List of awards and nominations received by Ileana D'Cruz

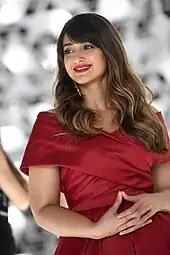
D’Cruz in 2021

Ileana D'Cruz (born 1 November 1986) is an Indian actress who works in Hindi and Telugu language films, as well some Tamil films. She is recipient of several accolades, including a Filmfare Award, Filmfare Award South, Zee Cine Award, Screen Award, and Stardust Award each.